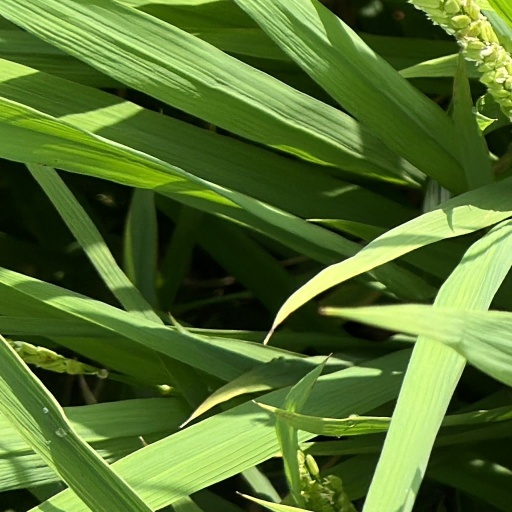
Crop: rice